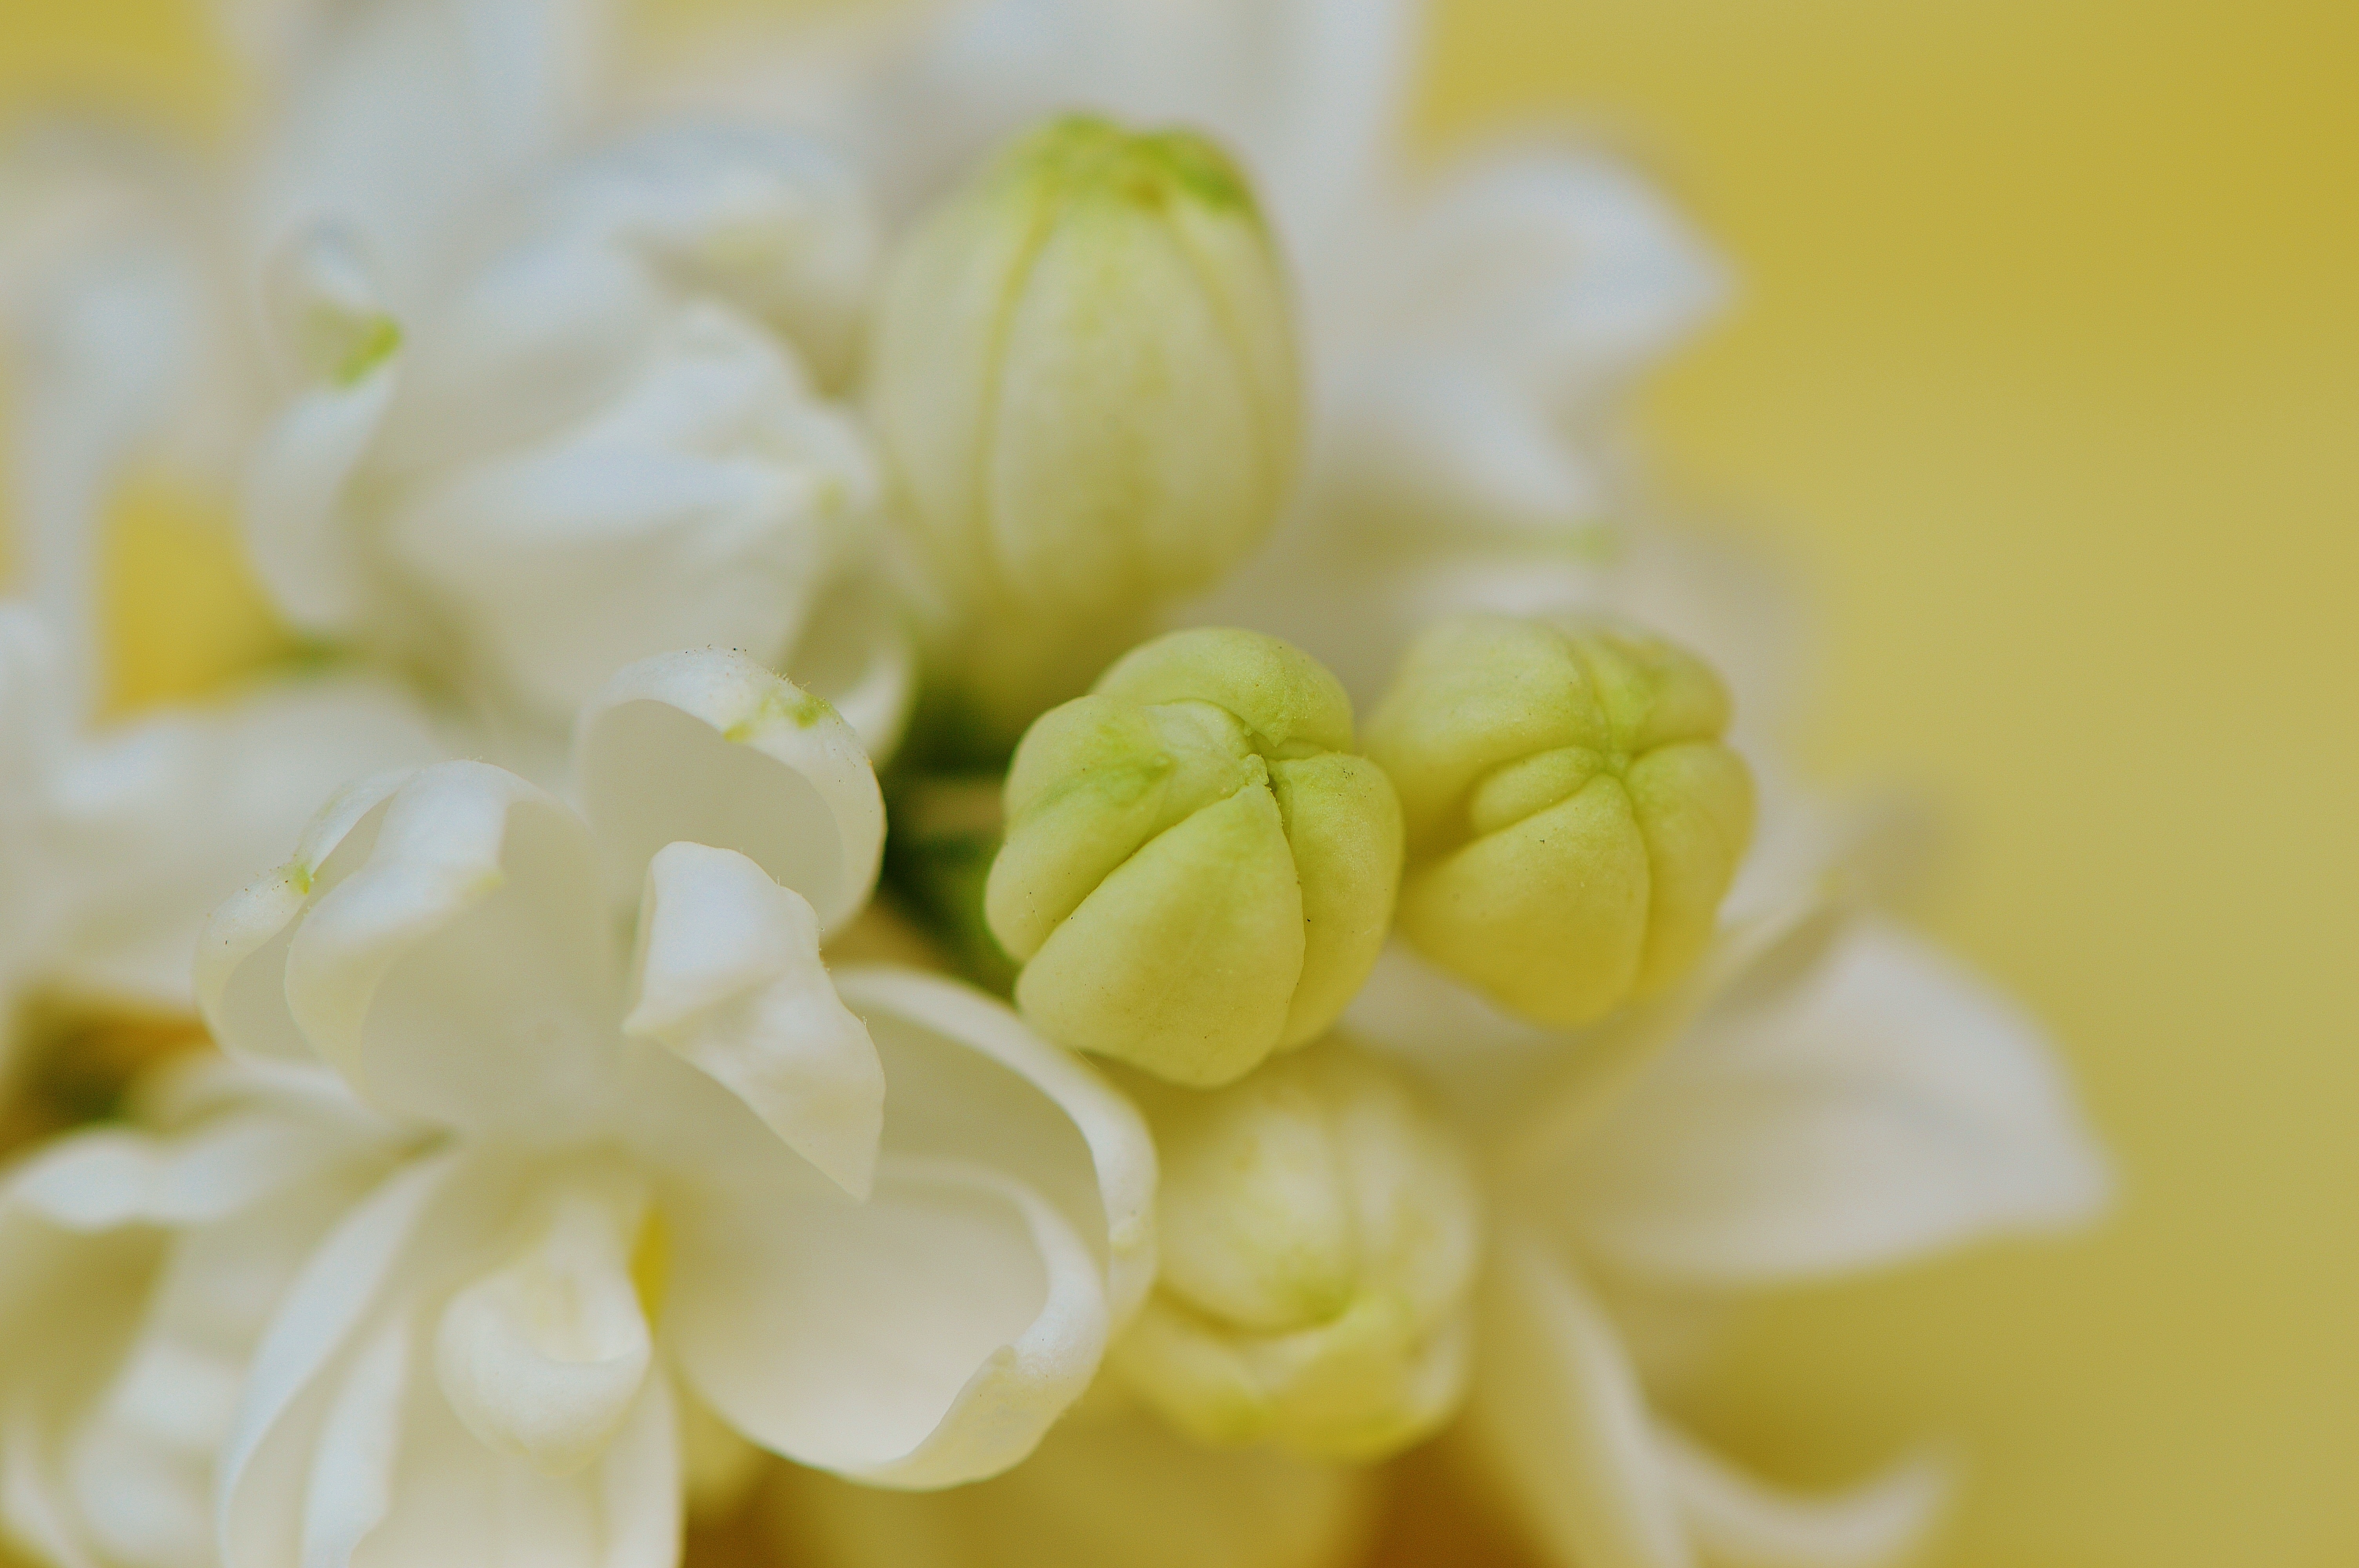
nature, blossom, plant, white, photography, flower, petal, bloom, bush, green, yellow, garden, flora, close up, lilac, bud, macro photography, jasmine, flowering plant, flower bouquet, land plant